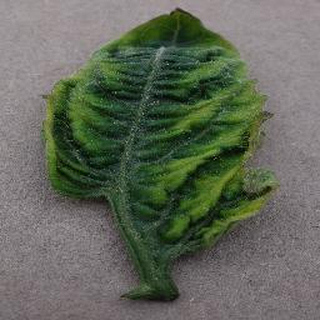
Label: tomato_yellow_leaf_curl_virus